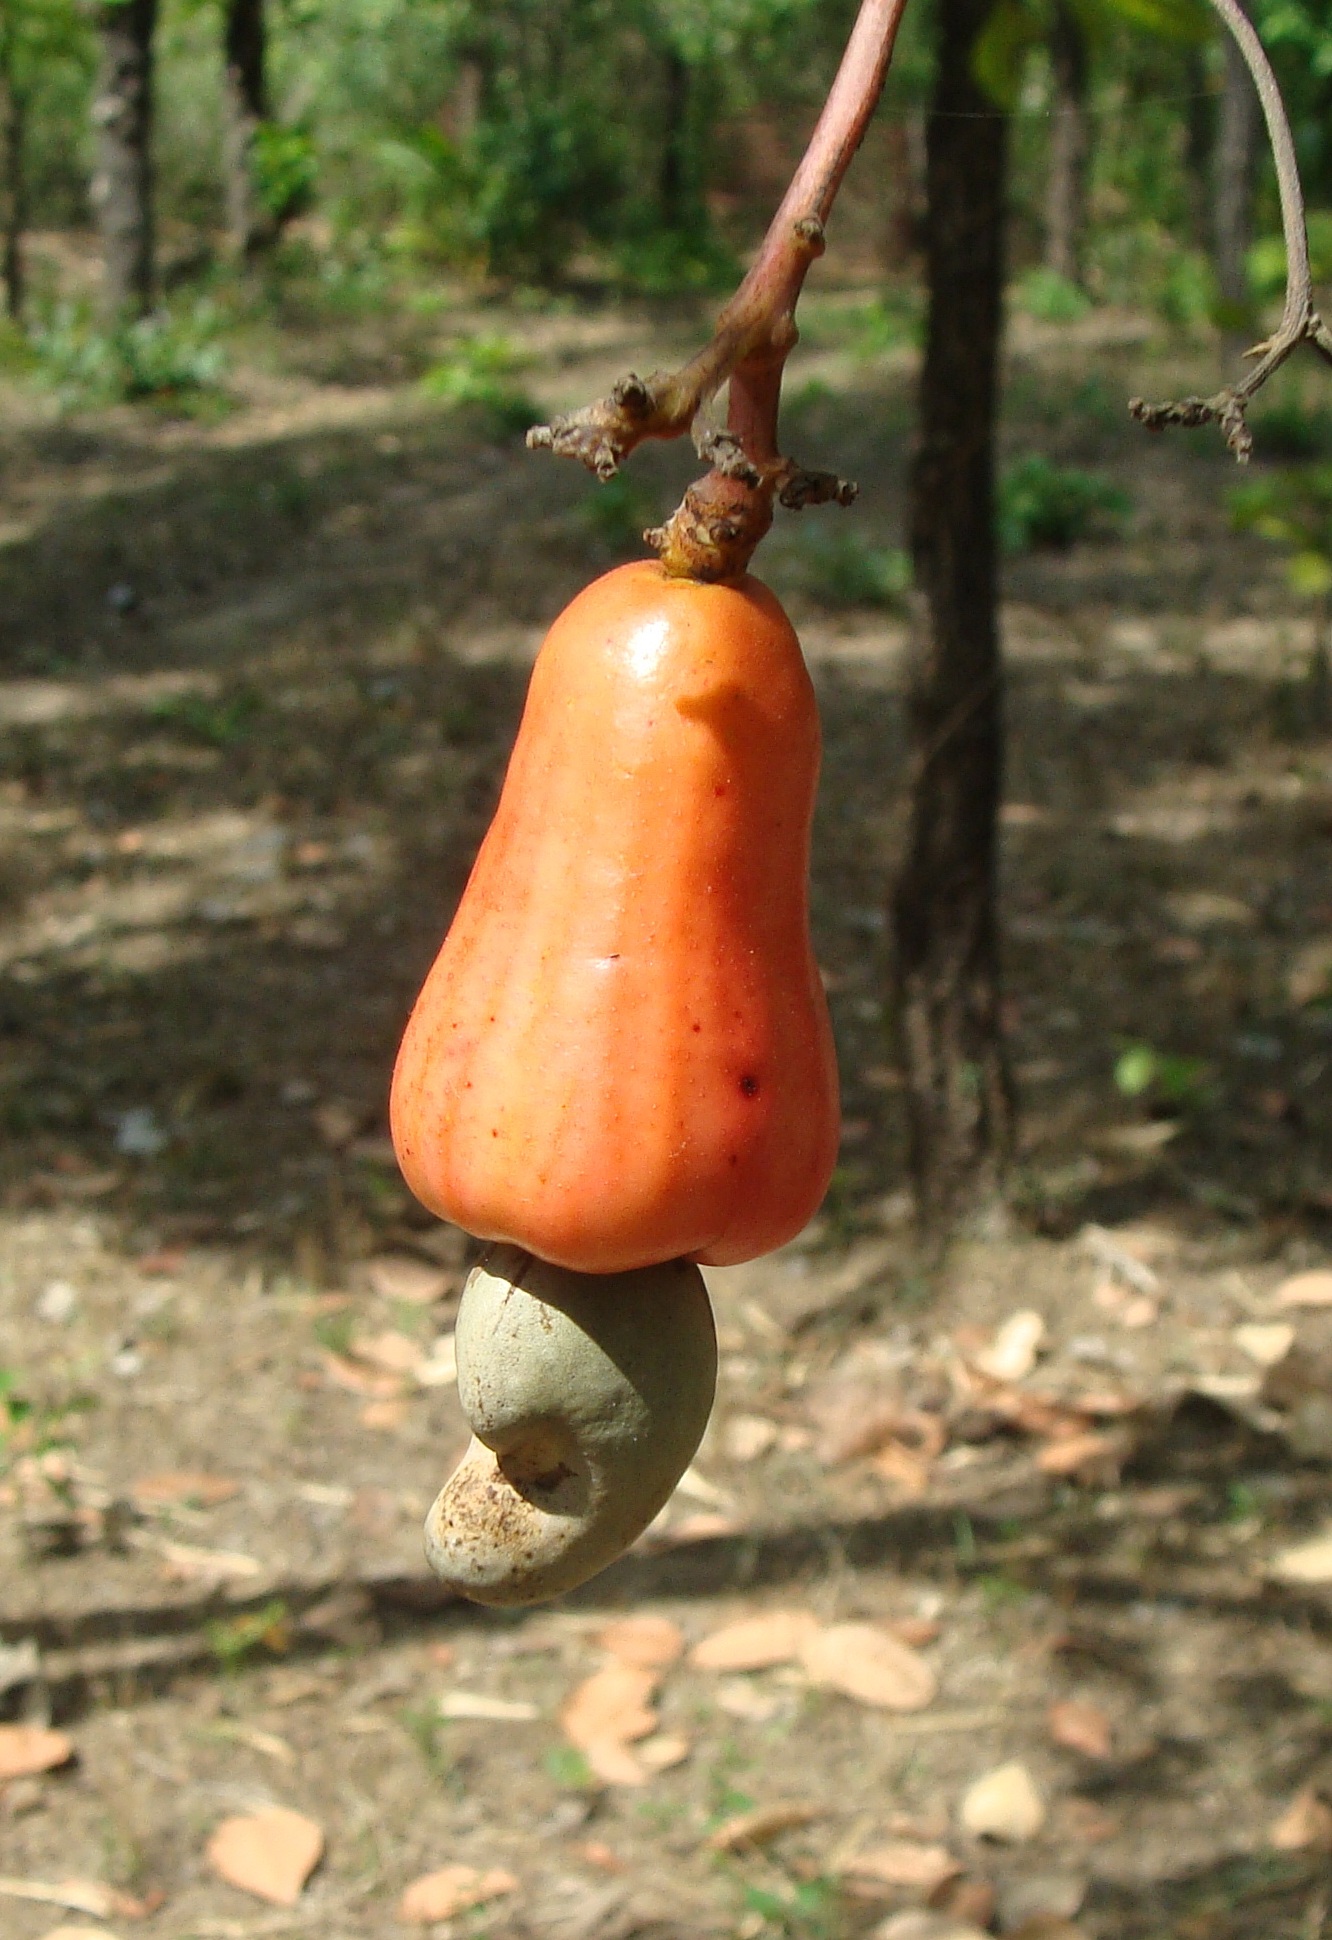
tree, plant, fruit, flower, food, produce, vegetable, soil, gourd, india, cashew, cucurbita, flowering plant, cashew tree, land plant, cashewnut, anacardium occidentale, dryfruits